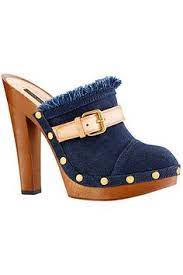
Label: Clog